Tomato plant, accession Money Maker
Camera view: bottom (45 deg); turntable rotation: 210 degrees
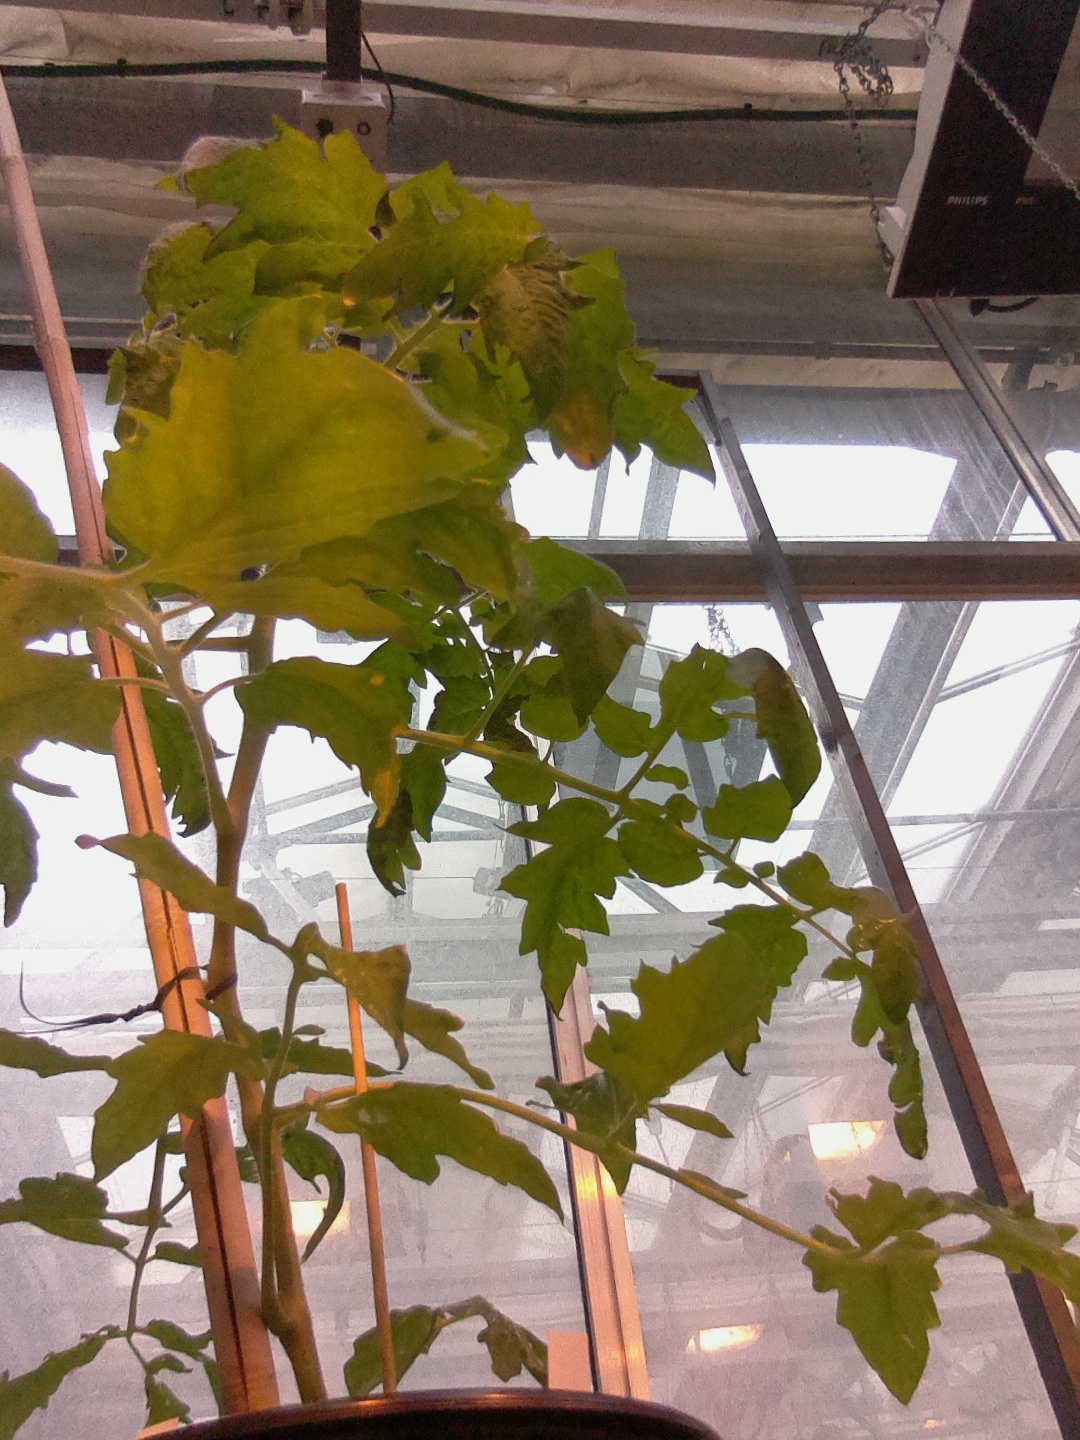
BBCH growth stage 51: First inflorence visible, visible closed flower bud